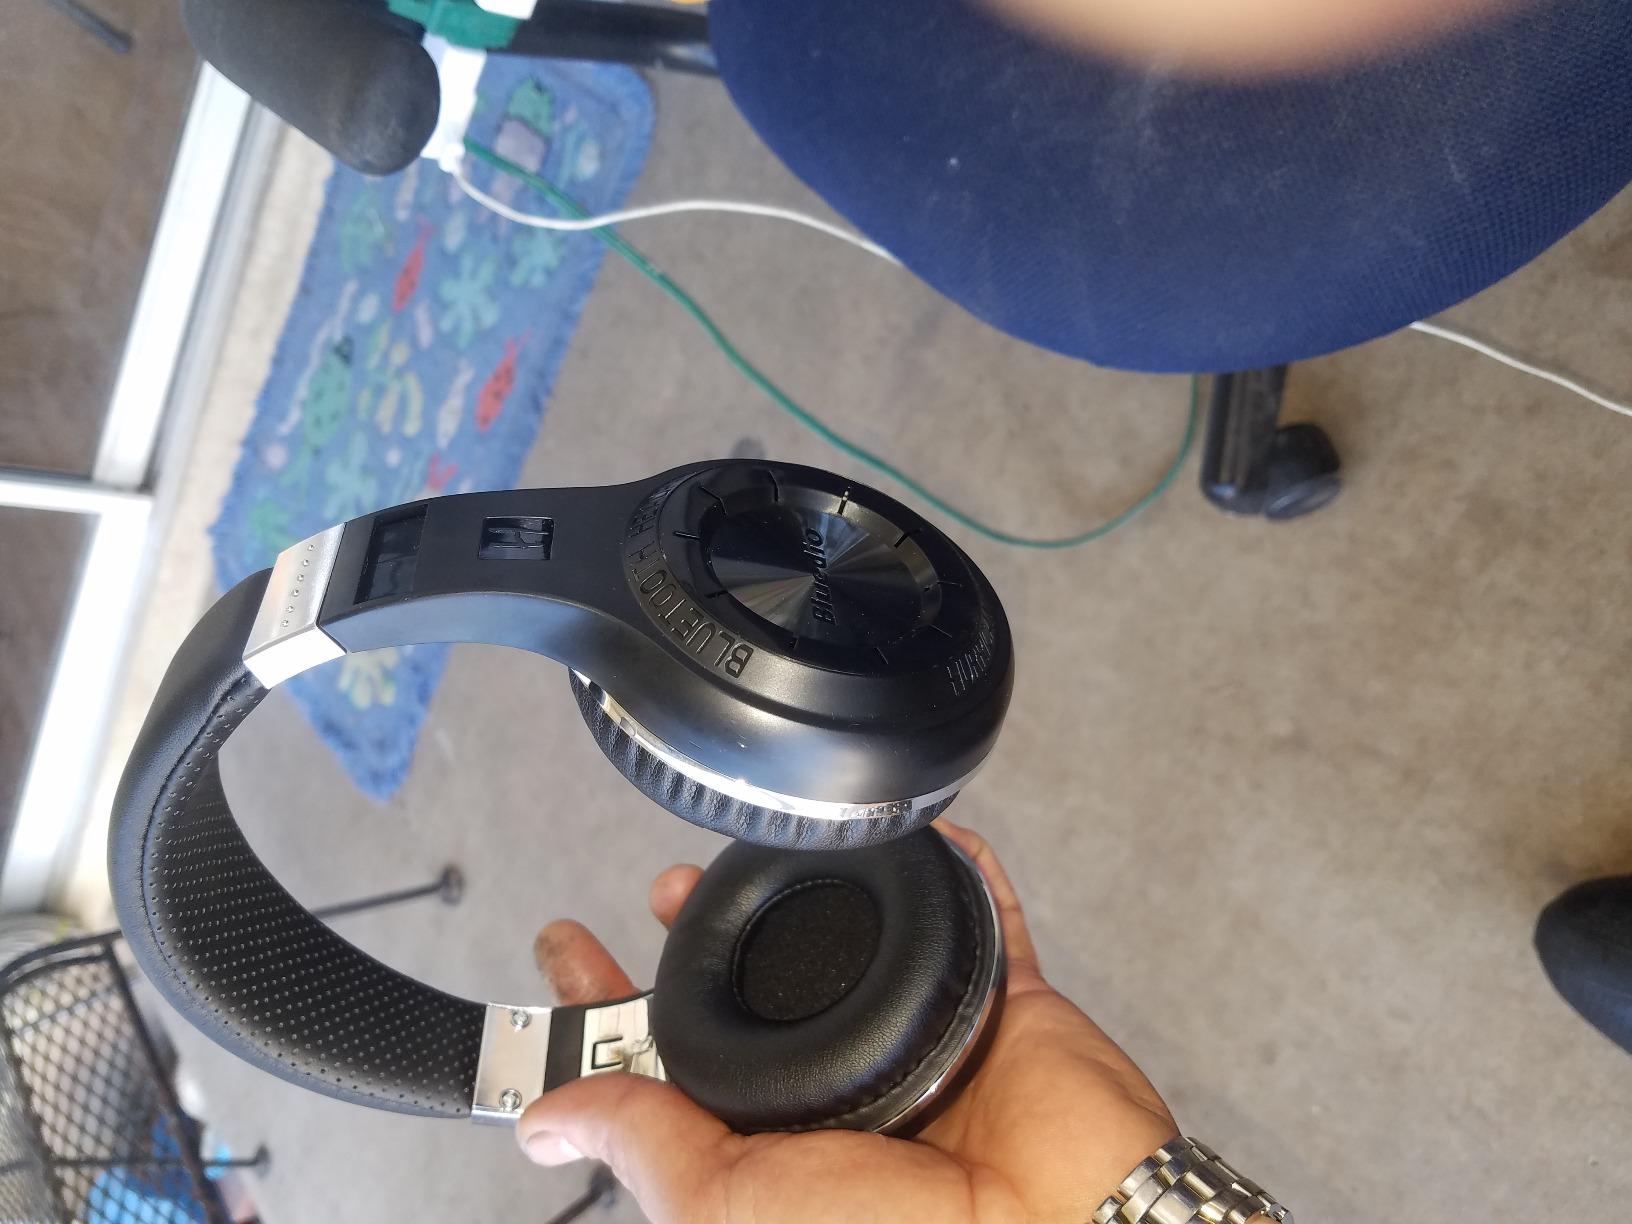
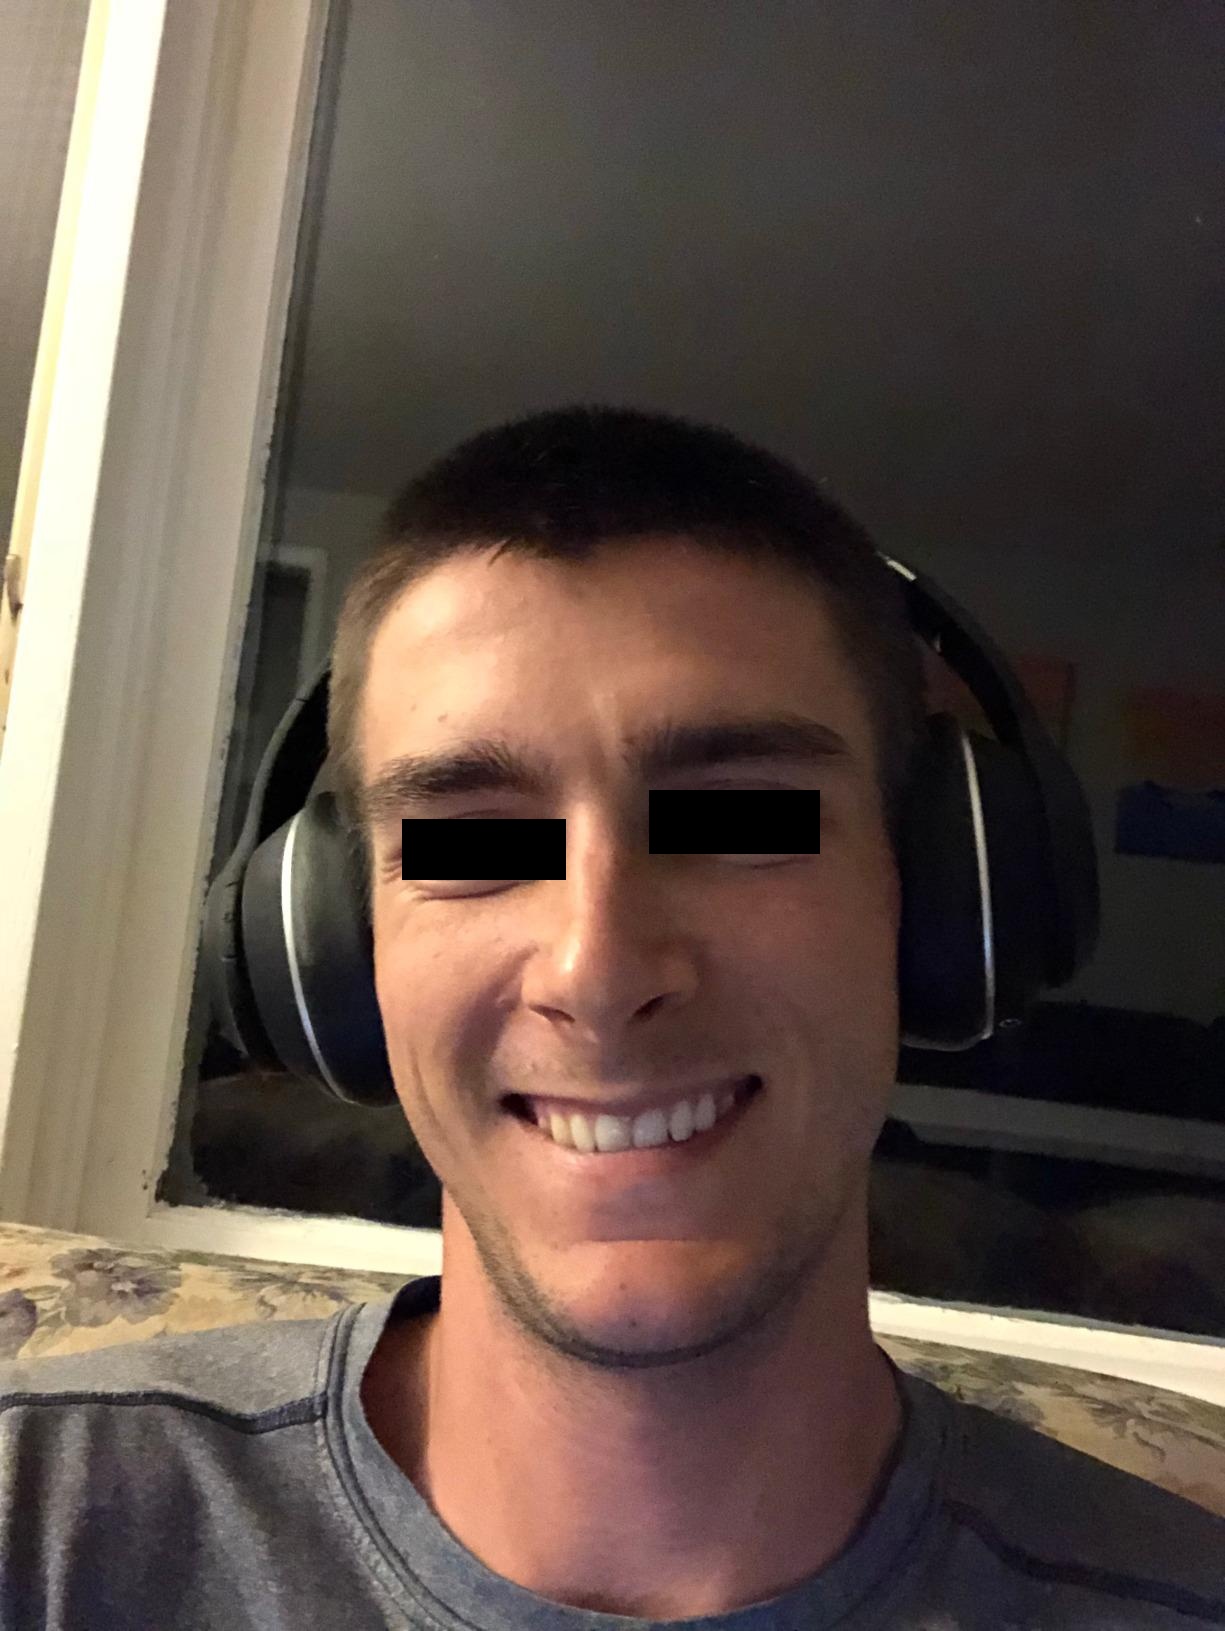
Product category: headphones
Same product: no